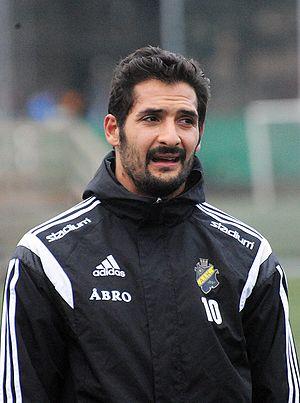
Celso Borges Mora, surnommé El Tico, né le 27 mai 1988 à San José, est un footballeur international costaricien. Il évolue actuellement au poste de milieu de terrain avec le club turc de Göztepe.